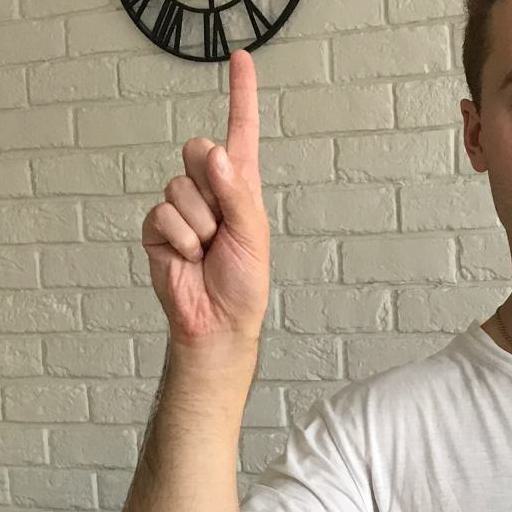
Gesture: one